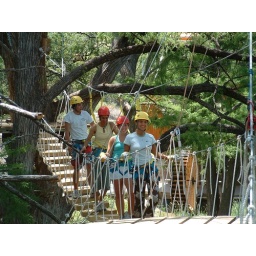
Cypress Valley Canopy Tours walking across sky bridges in trees